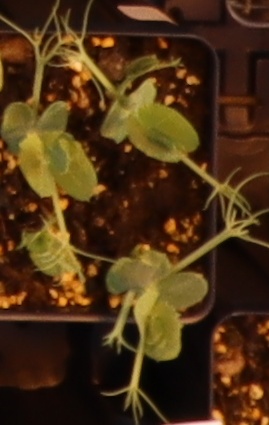
Label: Field Pea